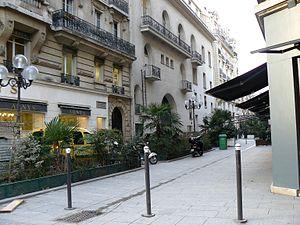
Rue Récamier, dans le 7e arrondissement de Paris. Rue piétonne en impasse, à gauche, l'ancien Théâtre Récamier fermé en 1976.
La rue Juliette-Récamier est une voie du 7ᵉ arrondissement de Paris.
Le théâtre Récamier est une ancienne salle de théâtre parisienne située 3, rue Juliette Récamier dans le 7ᵉ arrondissement, inaugurée en 1908 et fermée en 1978.